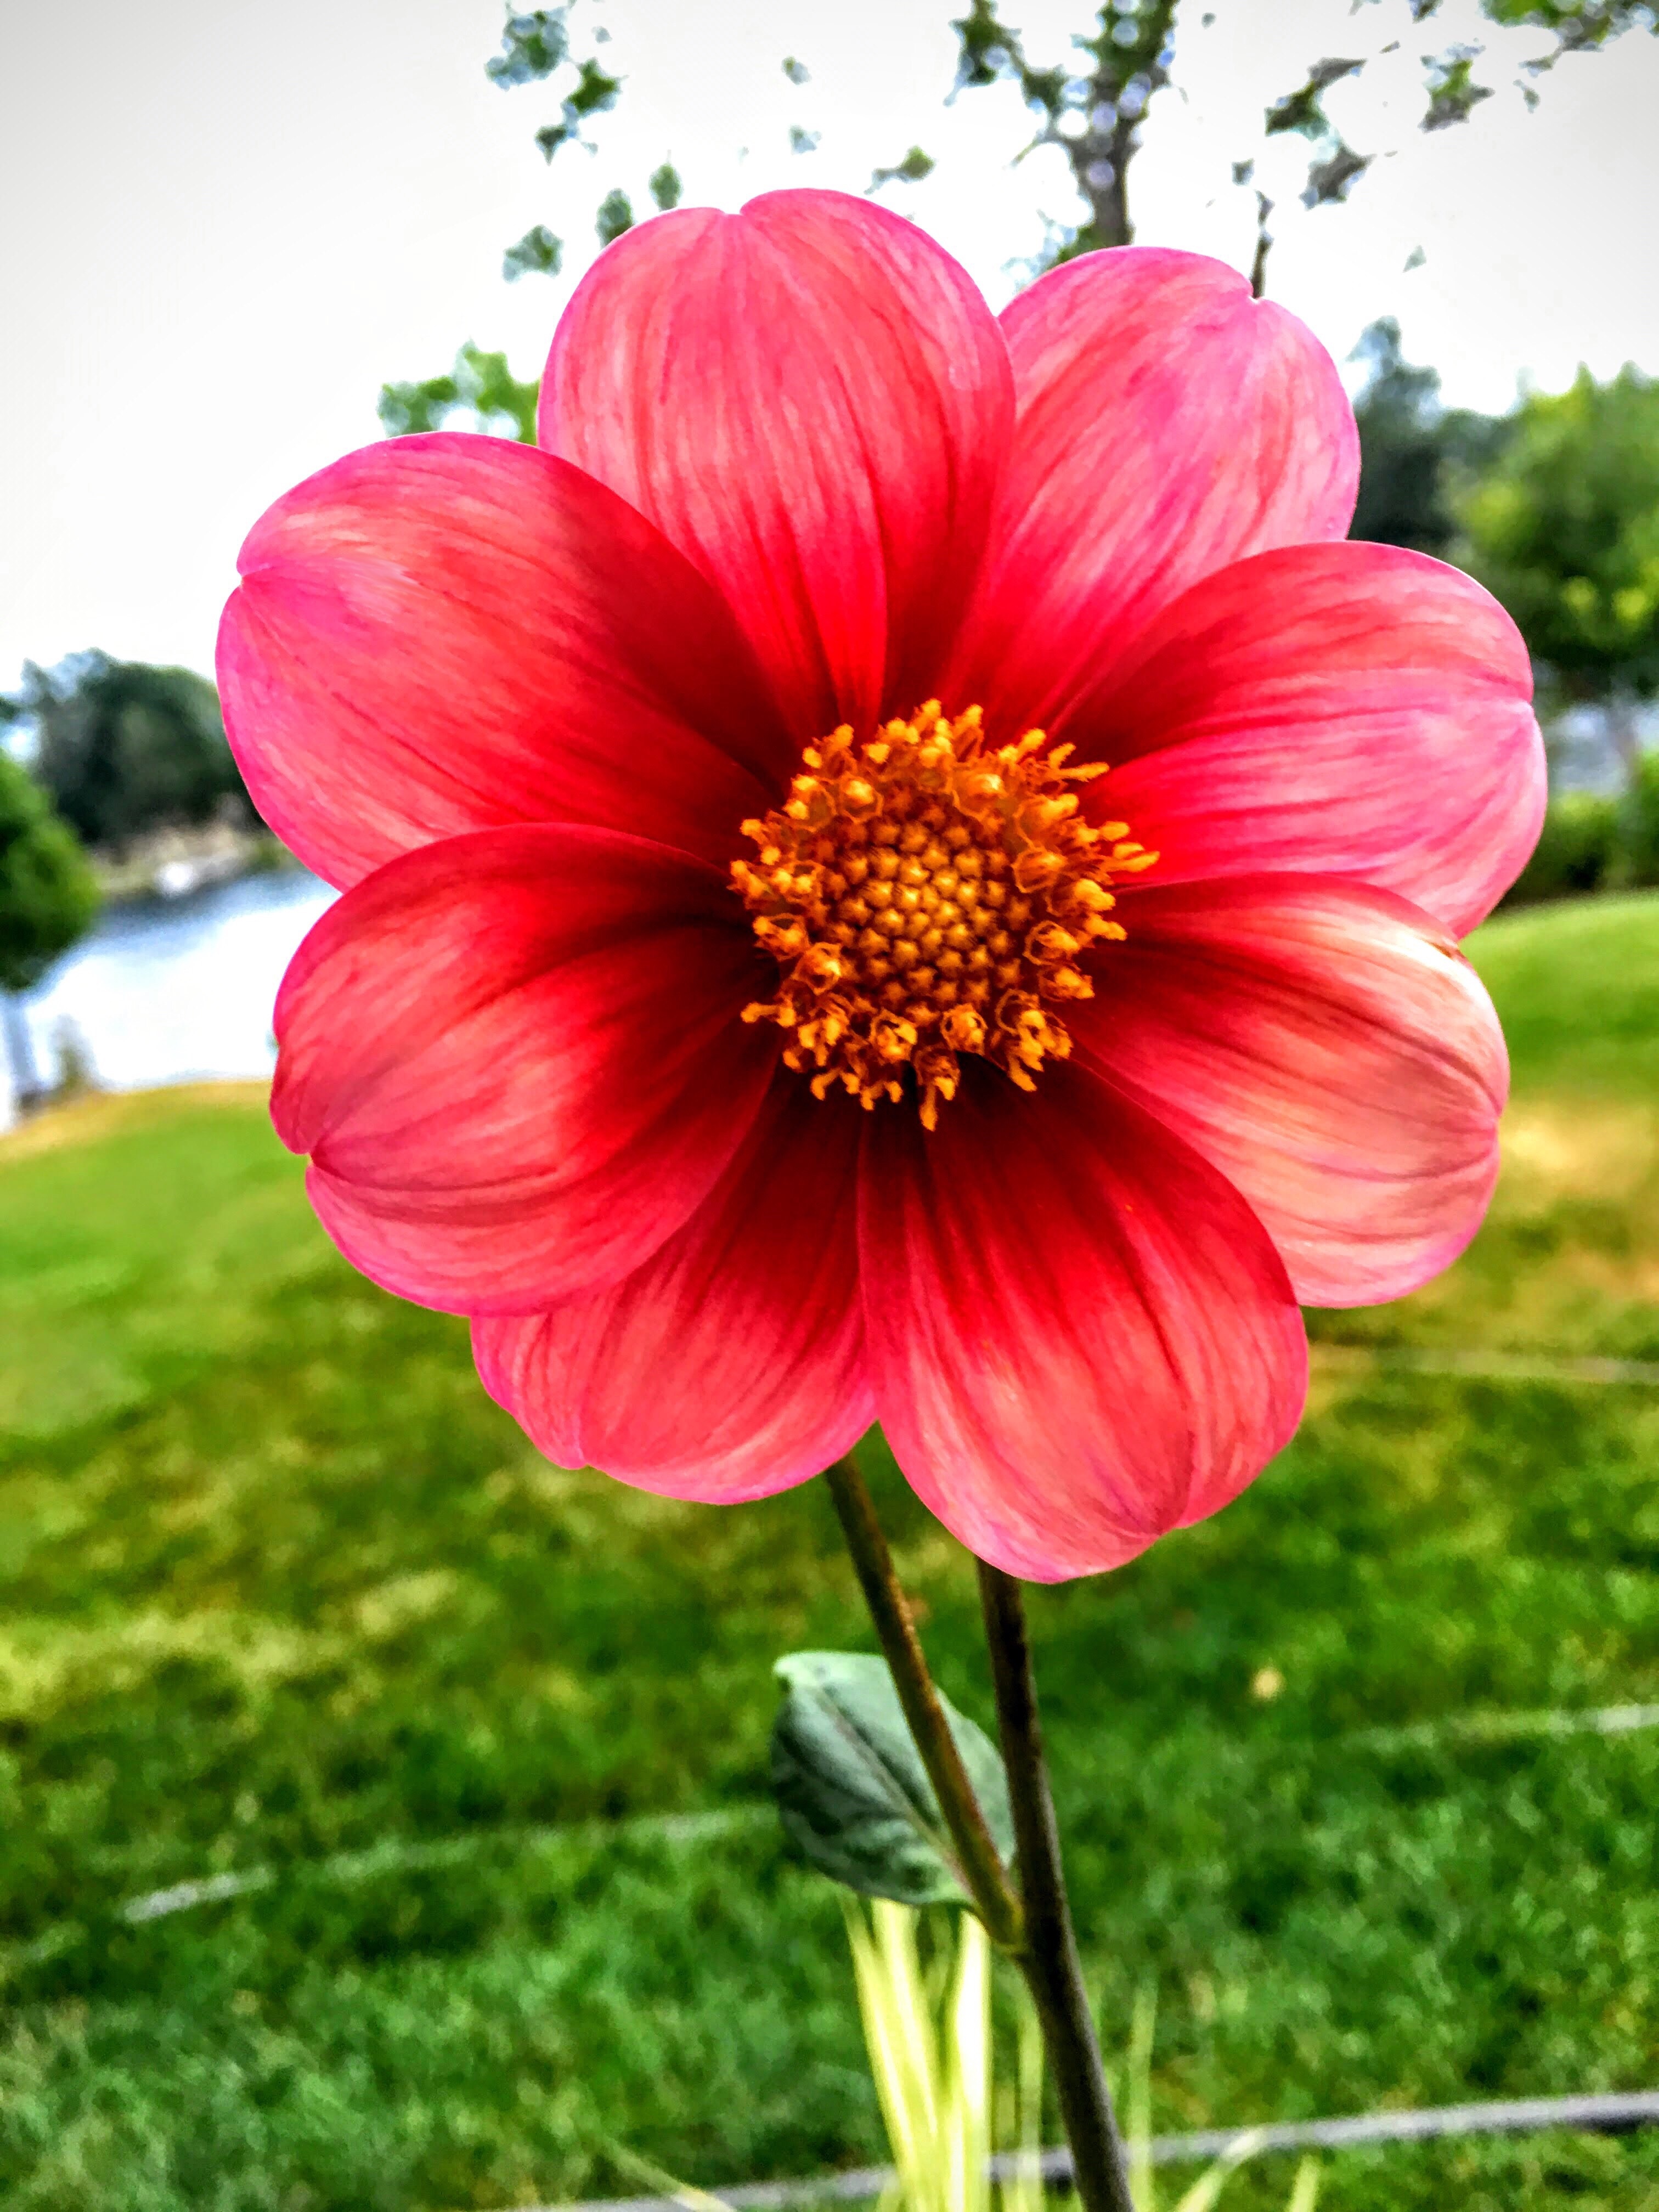
plant, flower, petal, red, botany, flora, dahlia, macro photography, flowering plant, daisy family, variety aragon, simple dahlia form, yellow centre, asterales, annual plant, land plant, garden cosmos